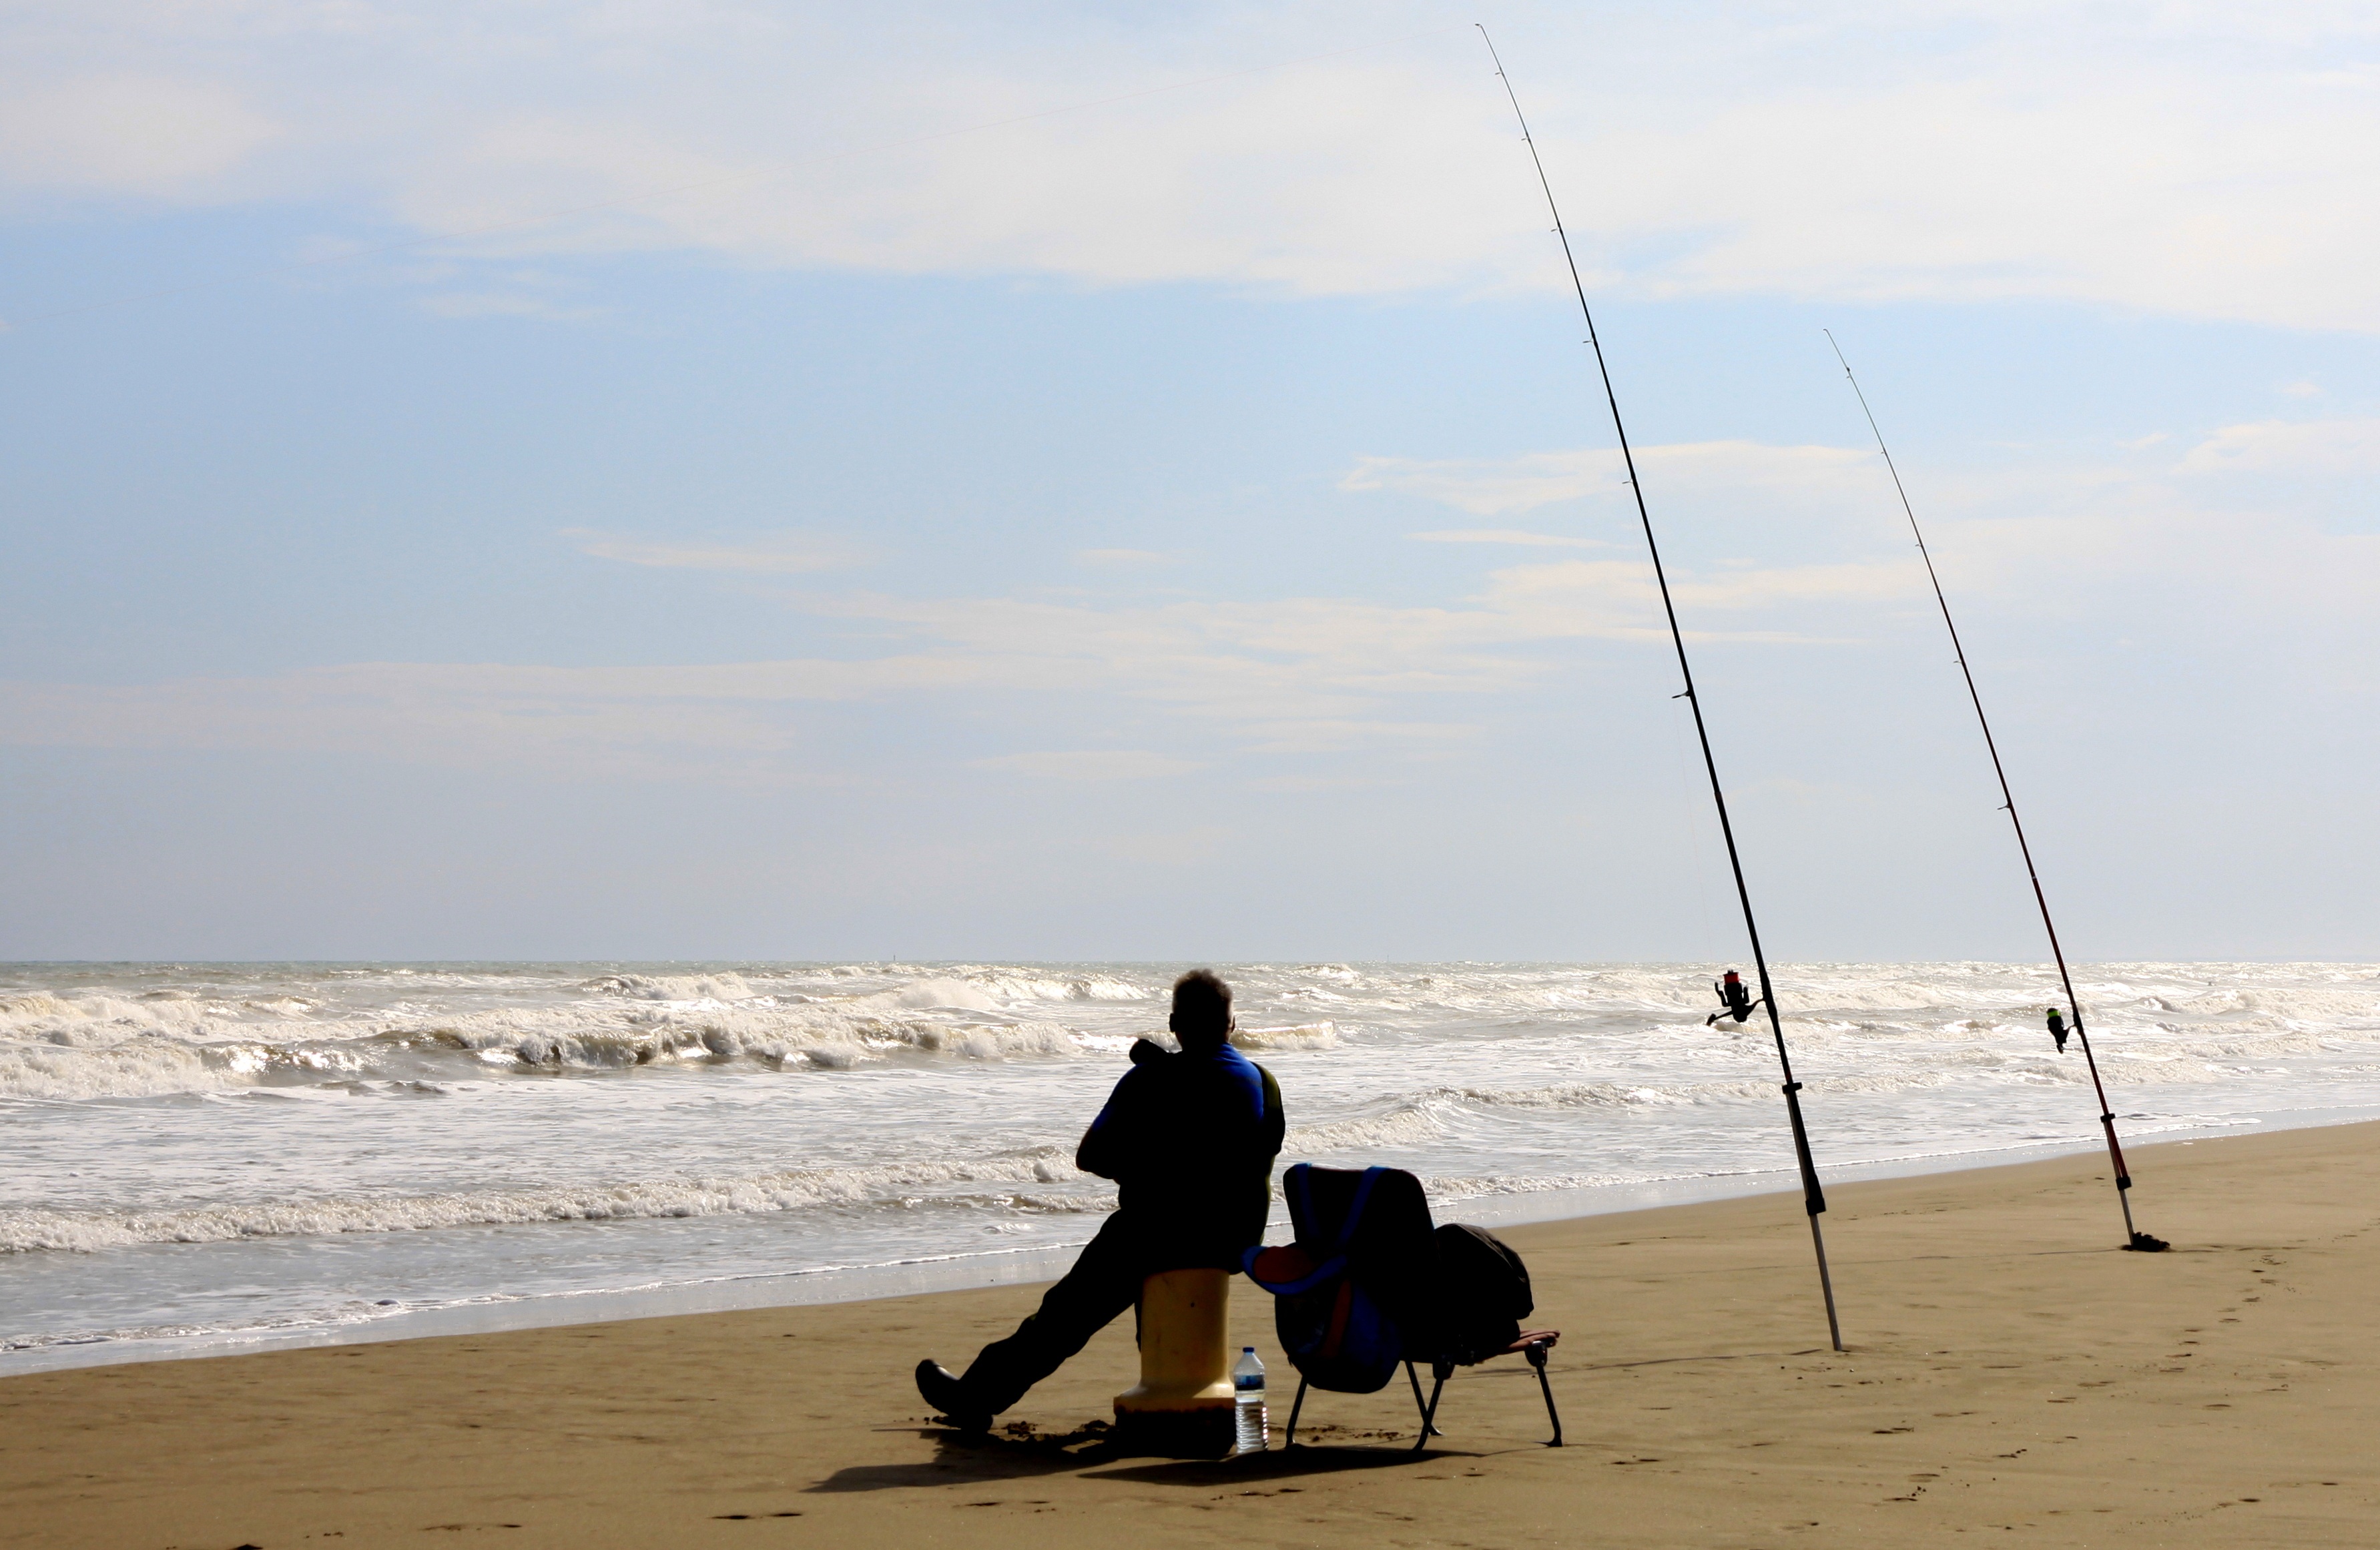
beach, landscape, sea, coast, water, nature, sand, ocean, horizon, sky, shore, wave, wind, vacation, travel, coastline, recreation, contemplation, scenic, fishing, fisherman, seascape, blue, tourism, body of water, outdoors, fisher, friday, fishing rods, mental health